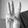
ASL letter: W